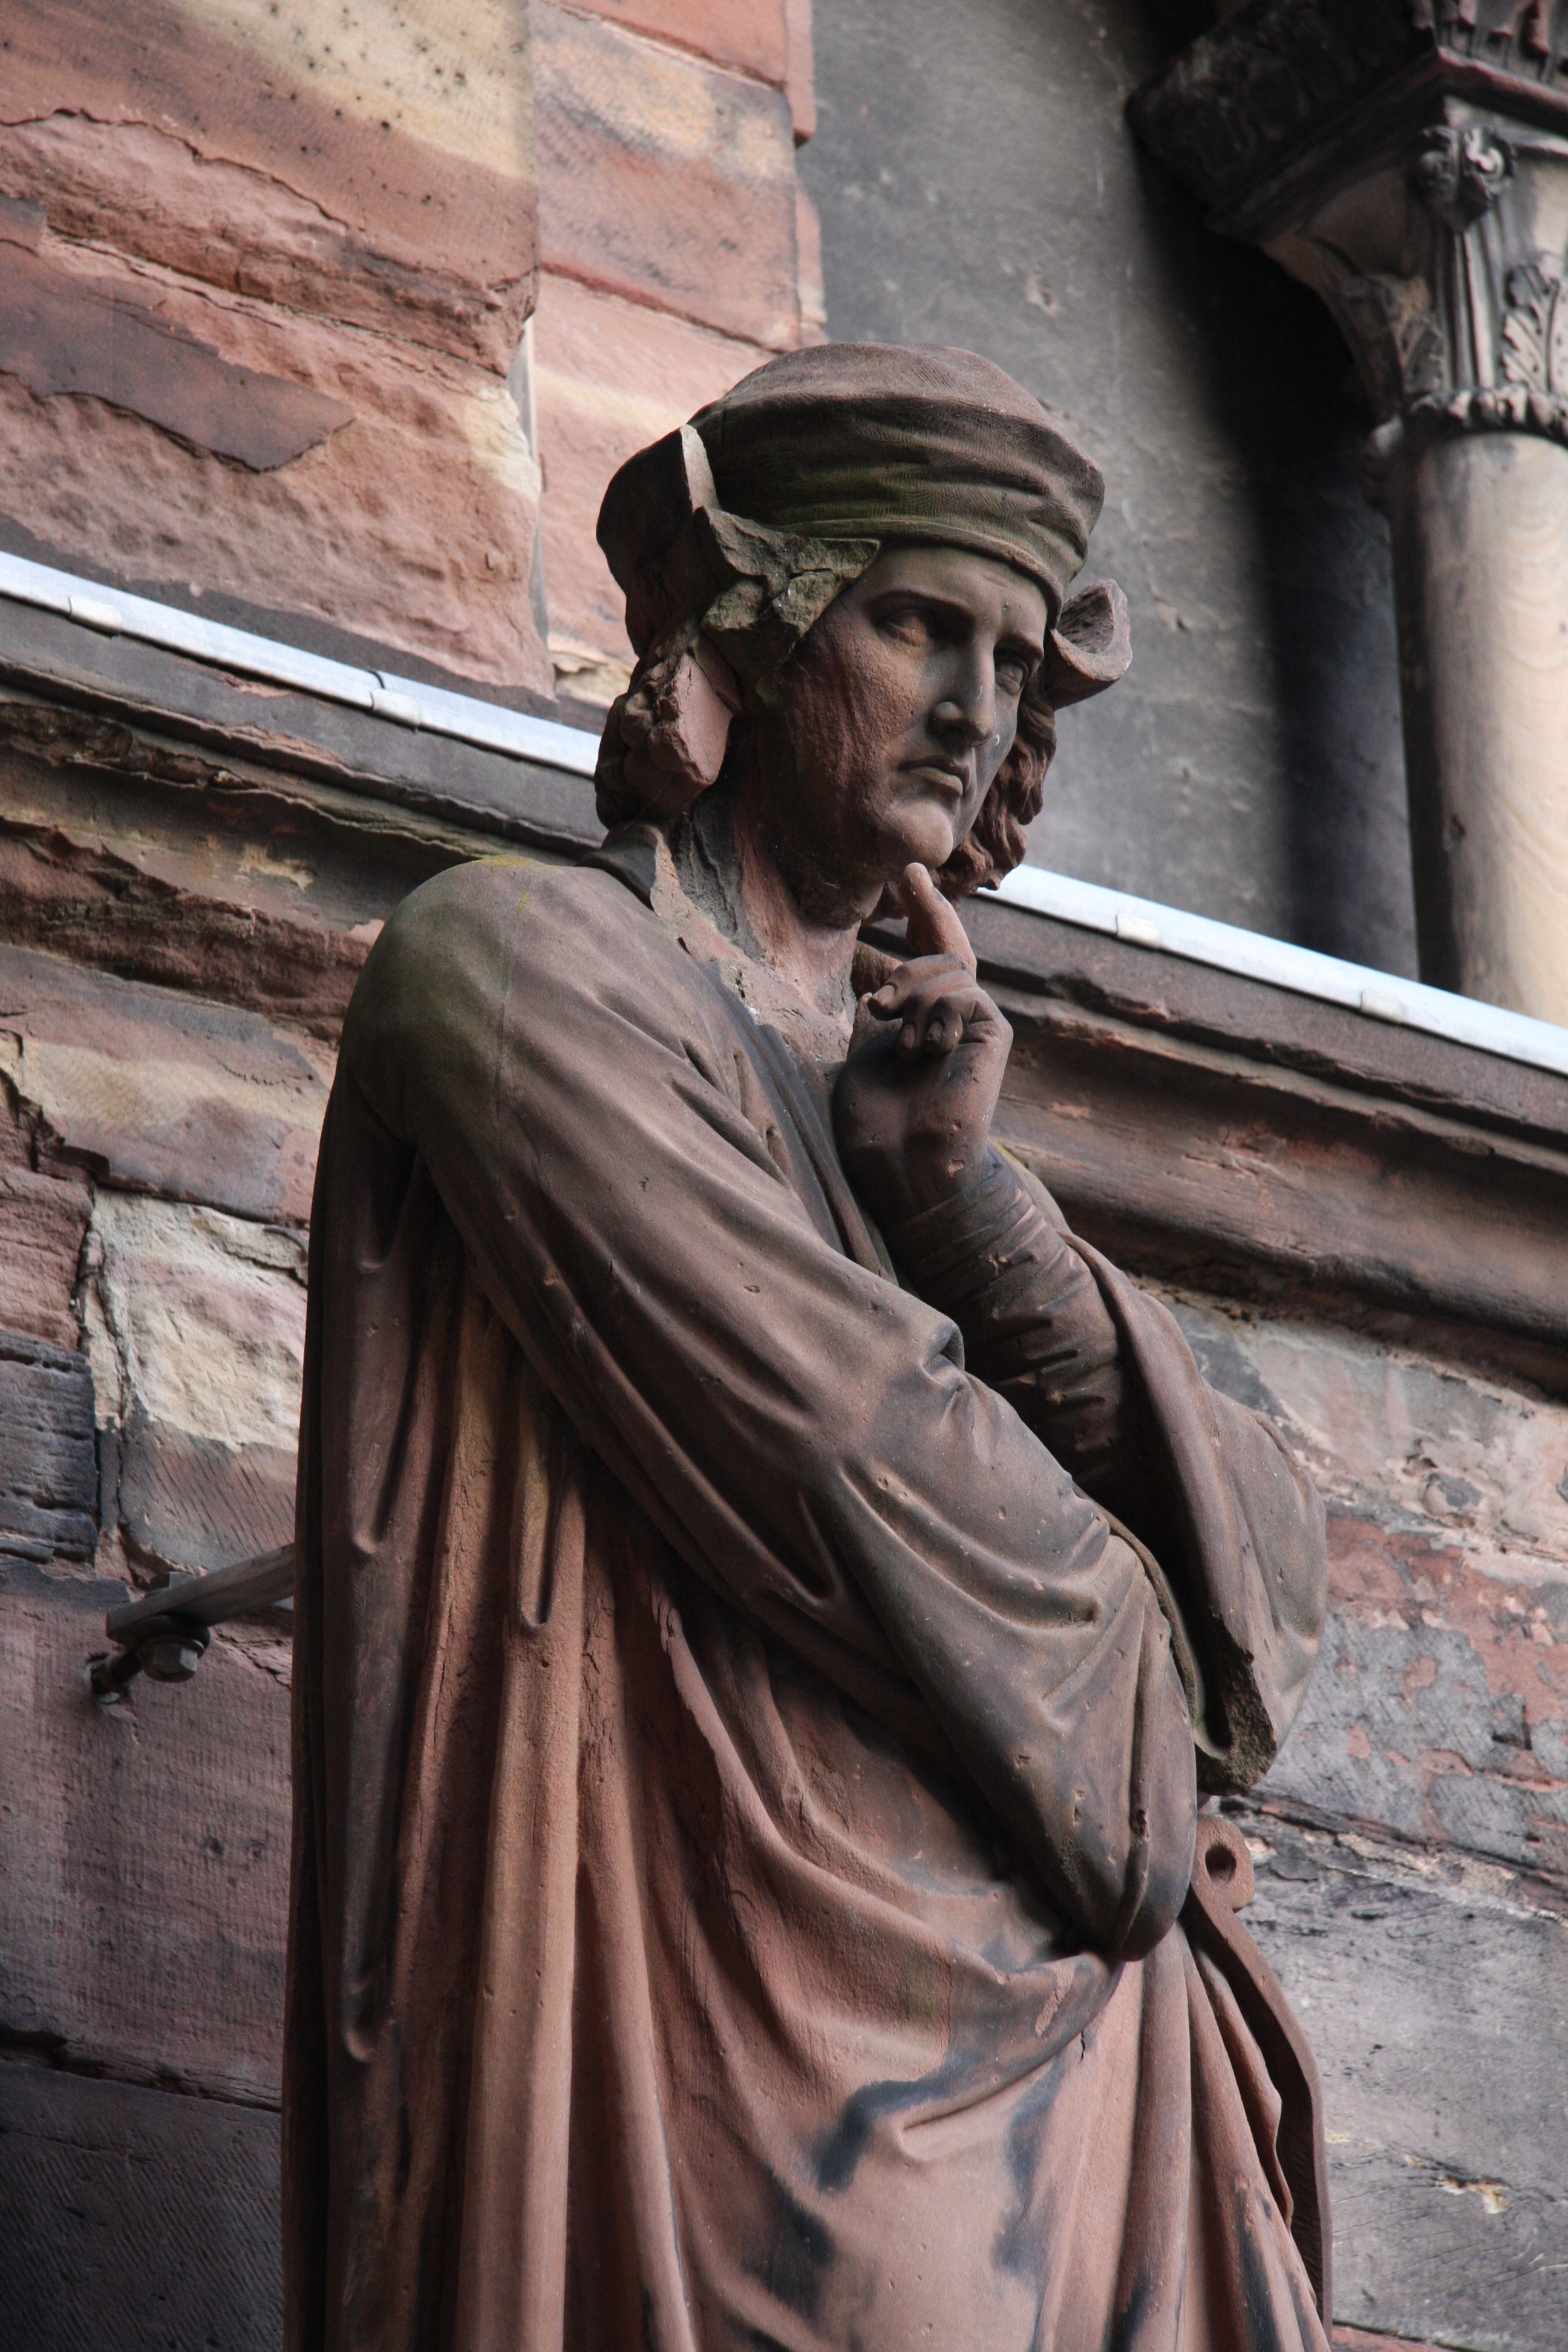
man, sandstone, monument, statue, architect, religion, cathedral, pink, sculpture, art, temple, photograph, strasbourg, middle ages, alsace, sculptor, ancient history, erwin von steinbach